Golden Age

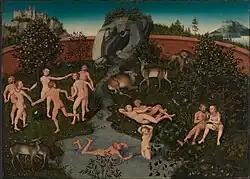
"The Golden Age" by Lucas Cranach the Elder

In Hesiod's version, the Golden Age ended when the Titan Prometheus conferred on mankind the gift of fire and all the other arts. For this, Zeus punished Prometheus by chaining him to a rock in the Caucasus, where an eagle eternally ate at his liver. The gods sent the beautiful maiden Pandora to Prometheus's brother Epimetheus. The gods had entrusted Pandora with a box that she was forbidden to open; however, her uncontrollable curiosity got the better of her and she opened the box, thereby unleashing all manner of evil into the world.